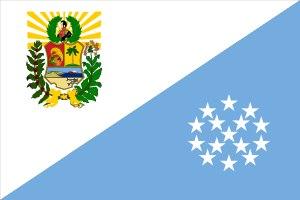
Voici listés ci-dessous les drapeaux des États du Venezuela